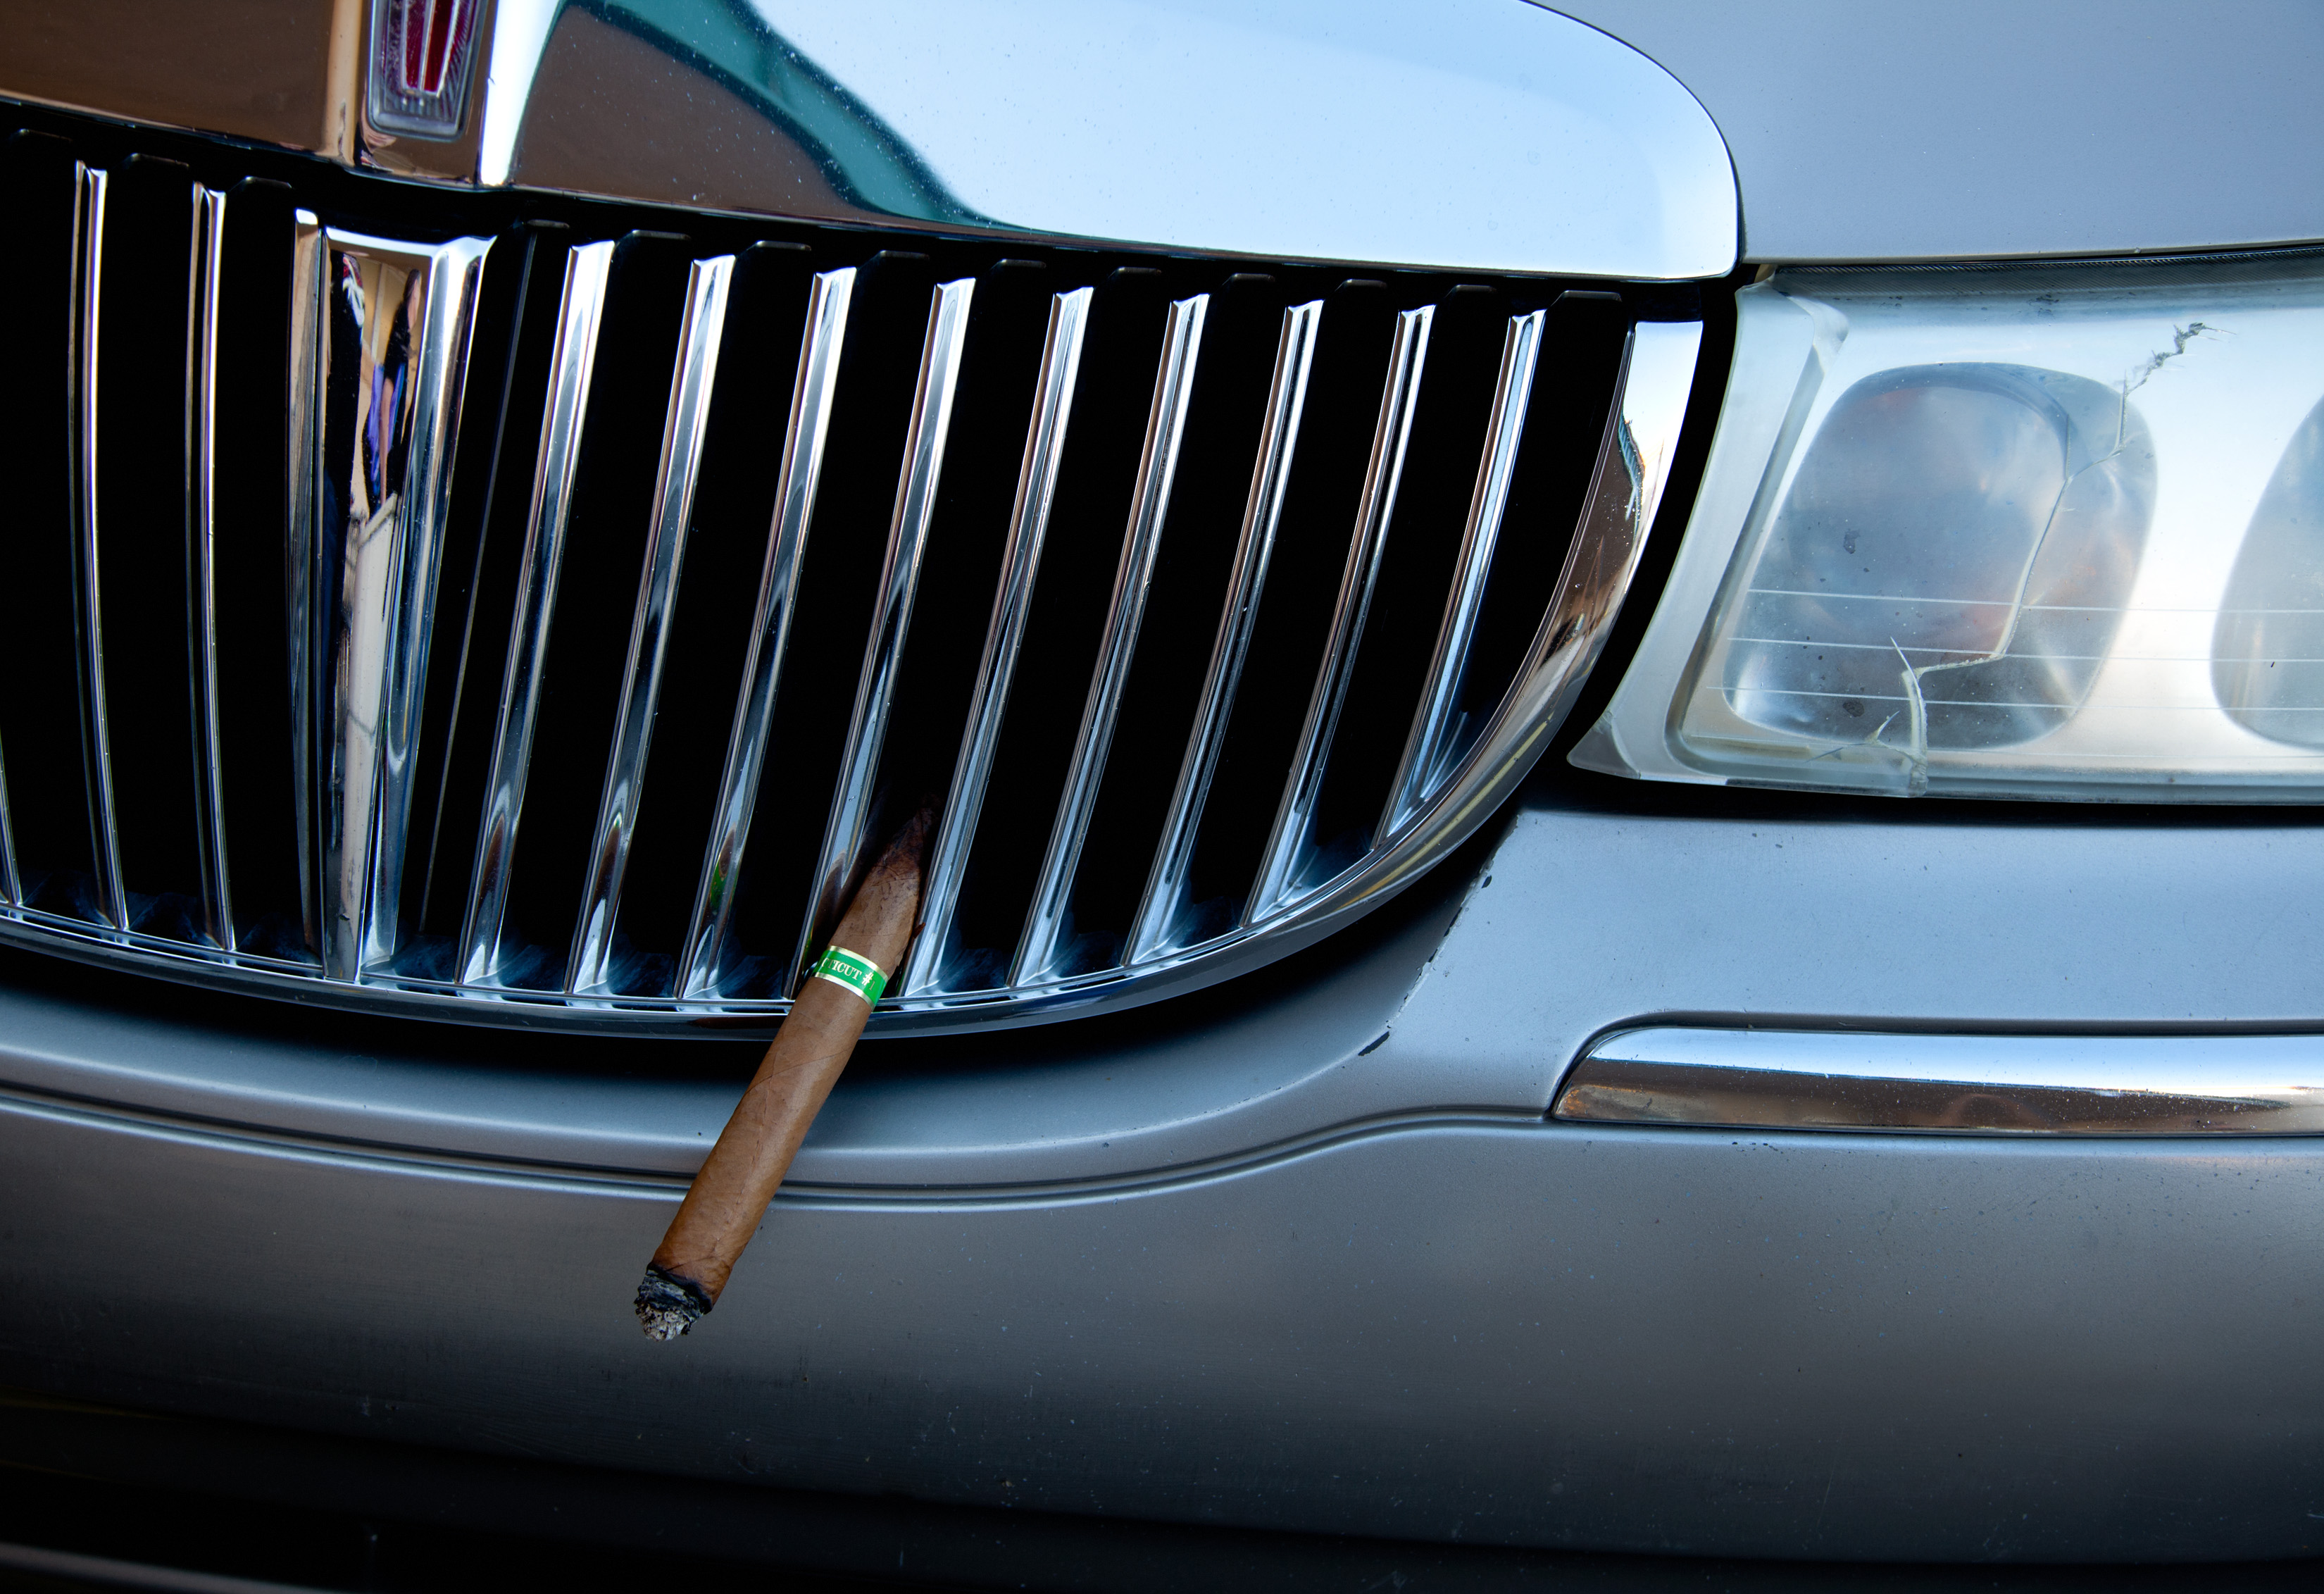
car, wheel, vehicle, california, grille, grill, bumper, sedan, cigar, lincoln, sacramento, anthropomorphic, normallife, automobile make, automotive exterior, automotive design, luxury vehicle, vehicle registration plate, executive car, mid size car, full size car